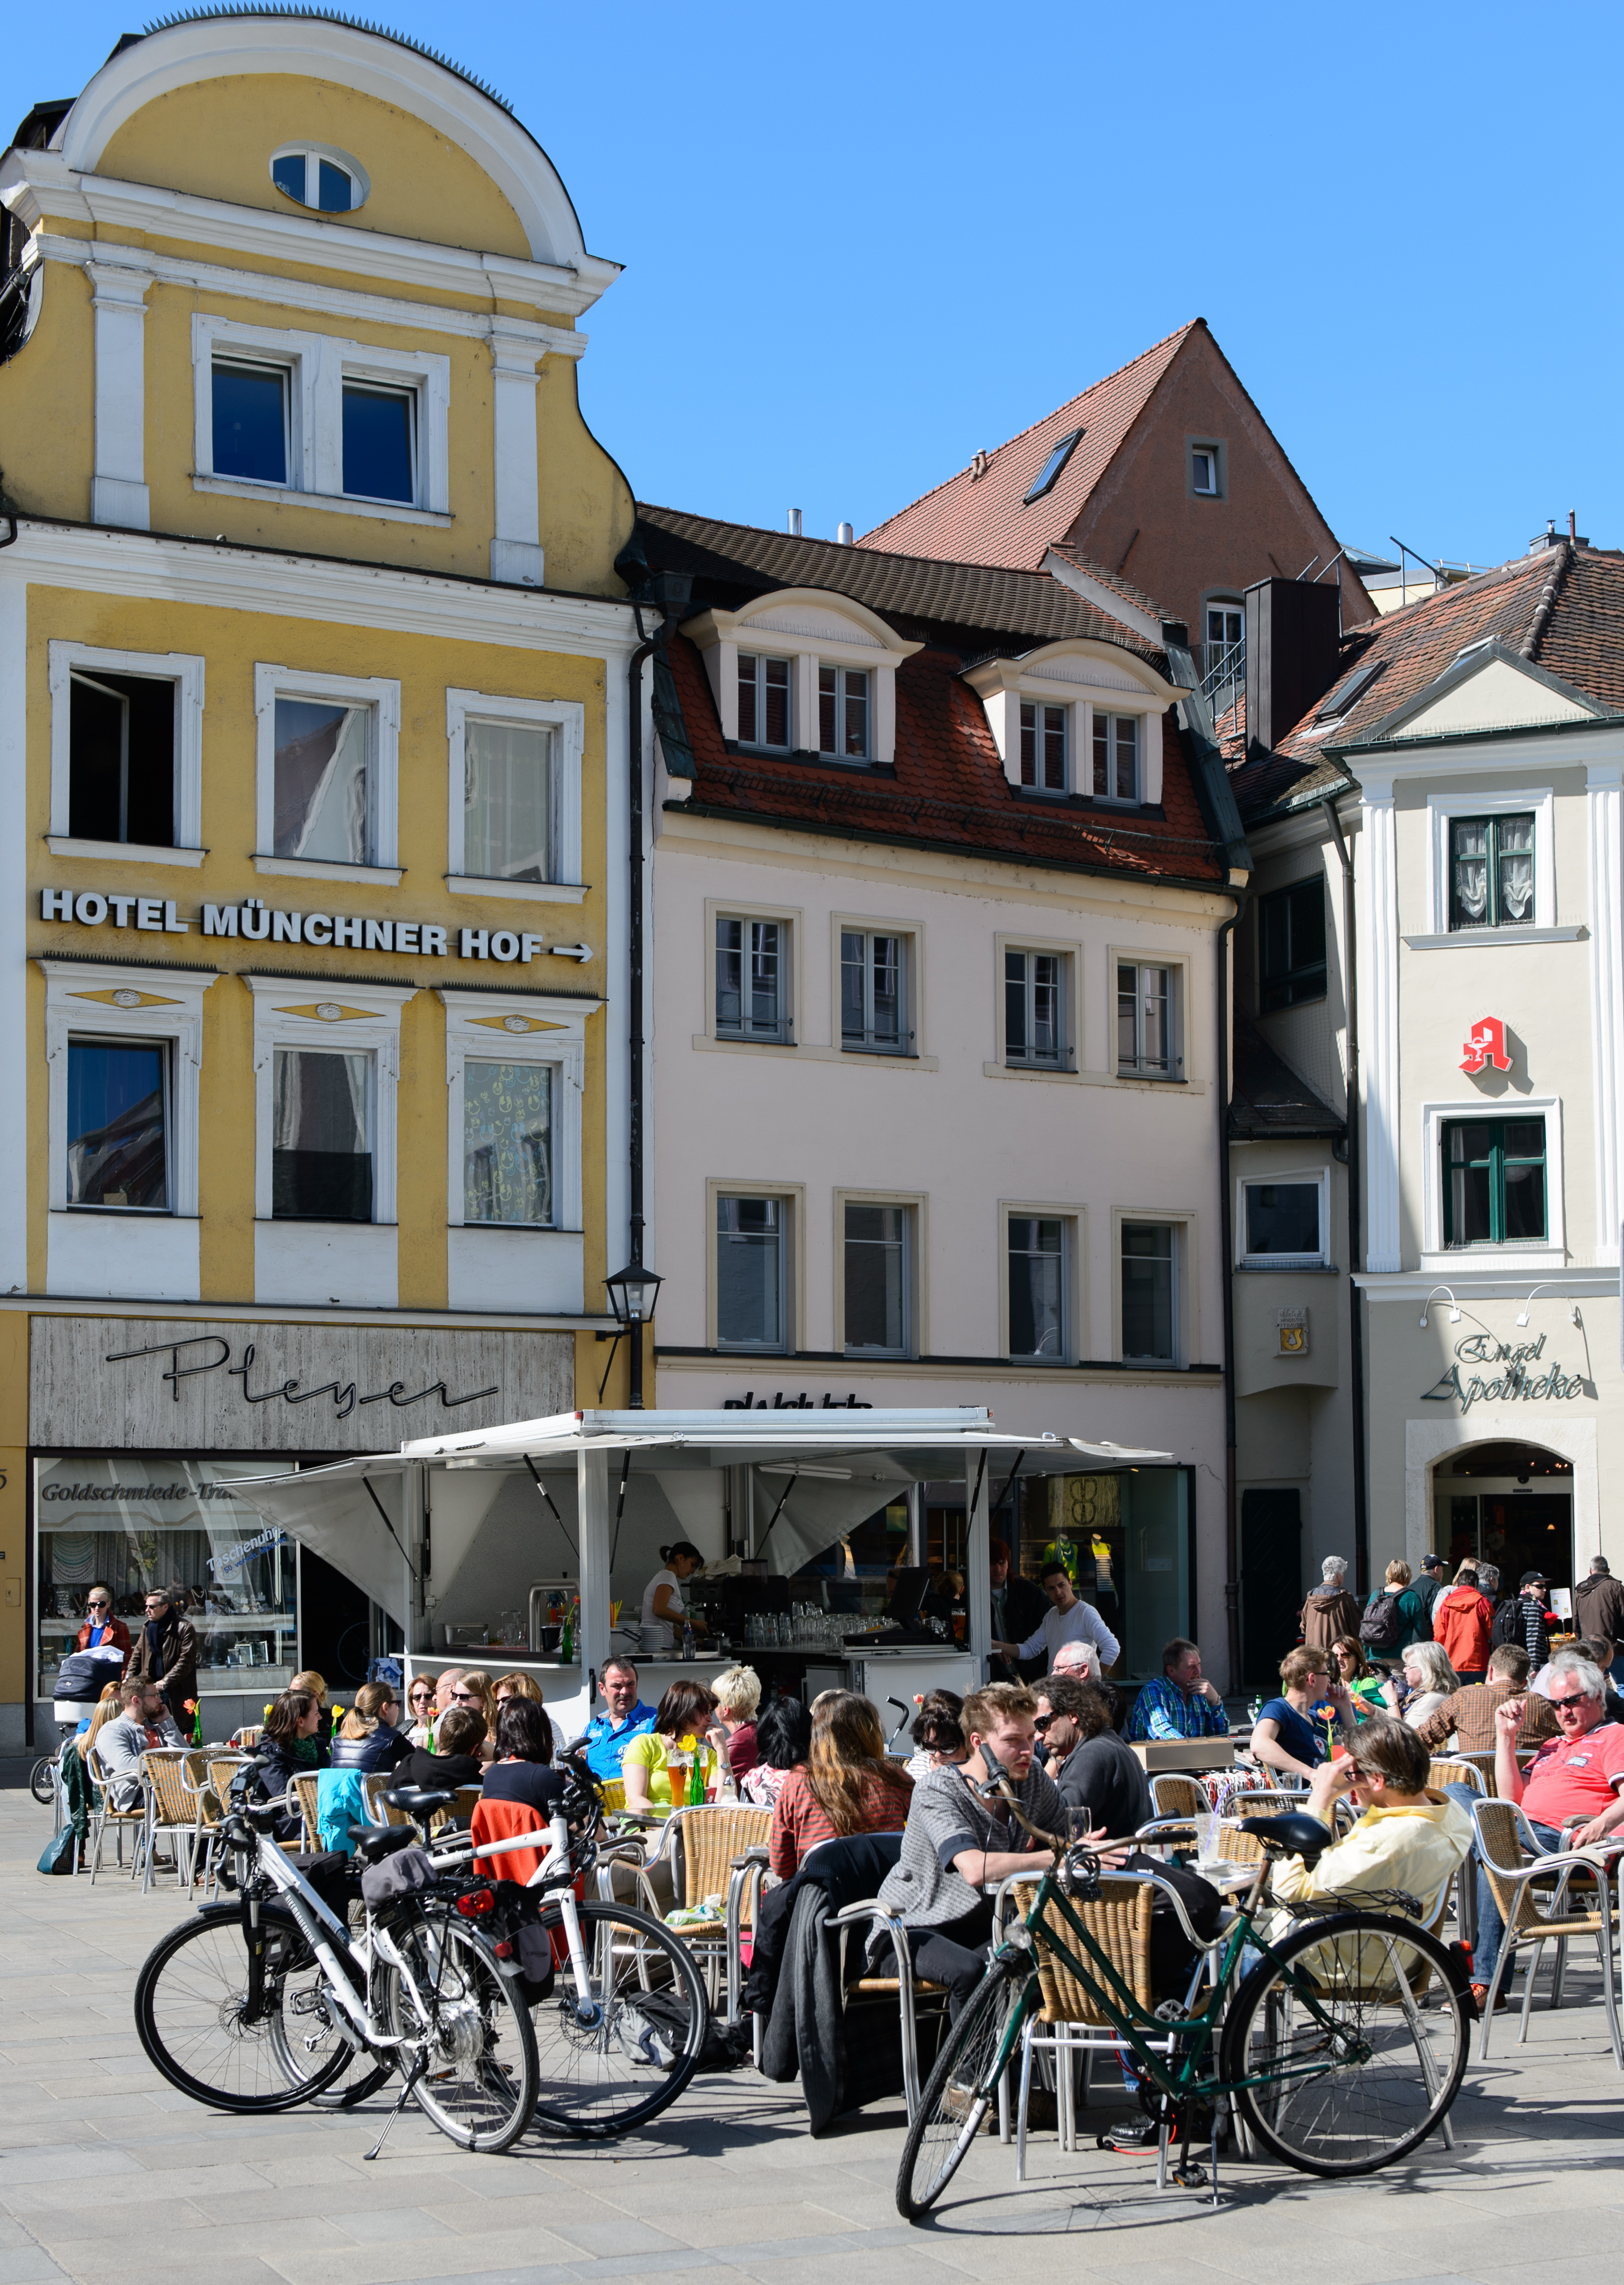
street, town, bicycle, city, downtown, vehicle, nikon, tourism, sports equipment, cycling, infrastructure, germany, bavaria, regensburg, nikond4, d4, ratisbona, neighbourhood, tours, urban area, human settlement